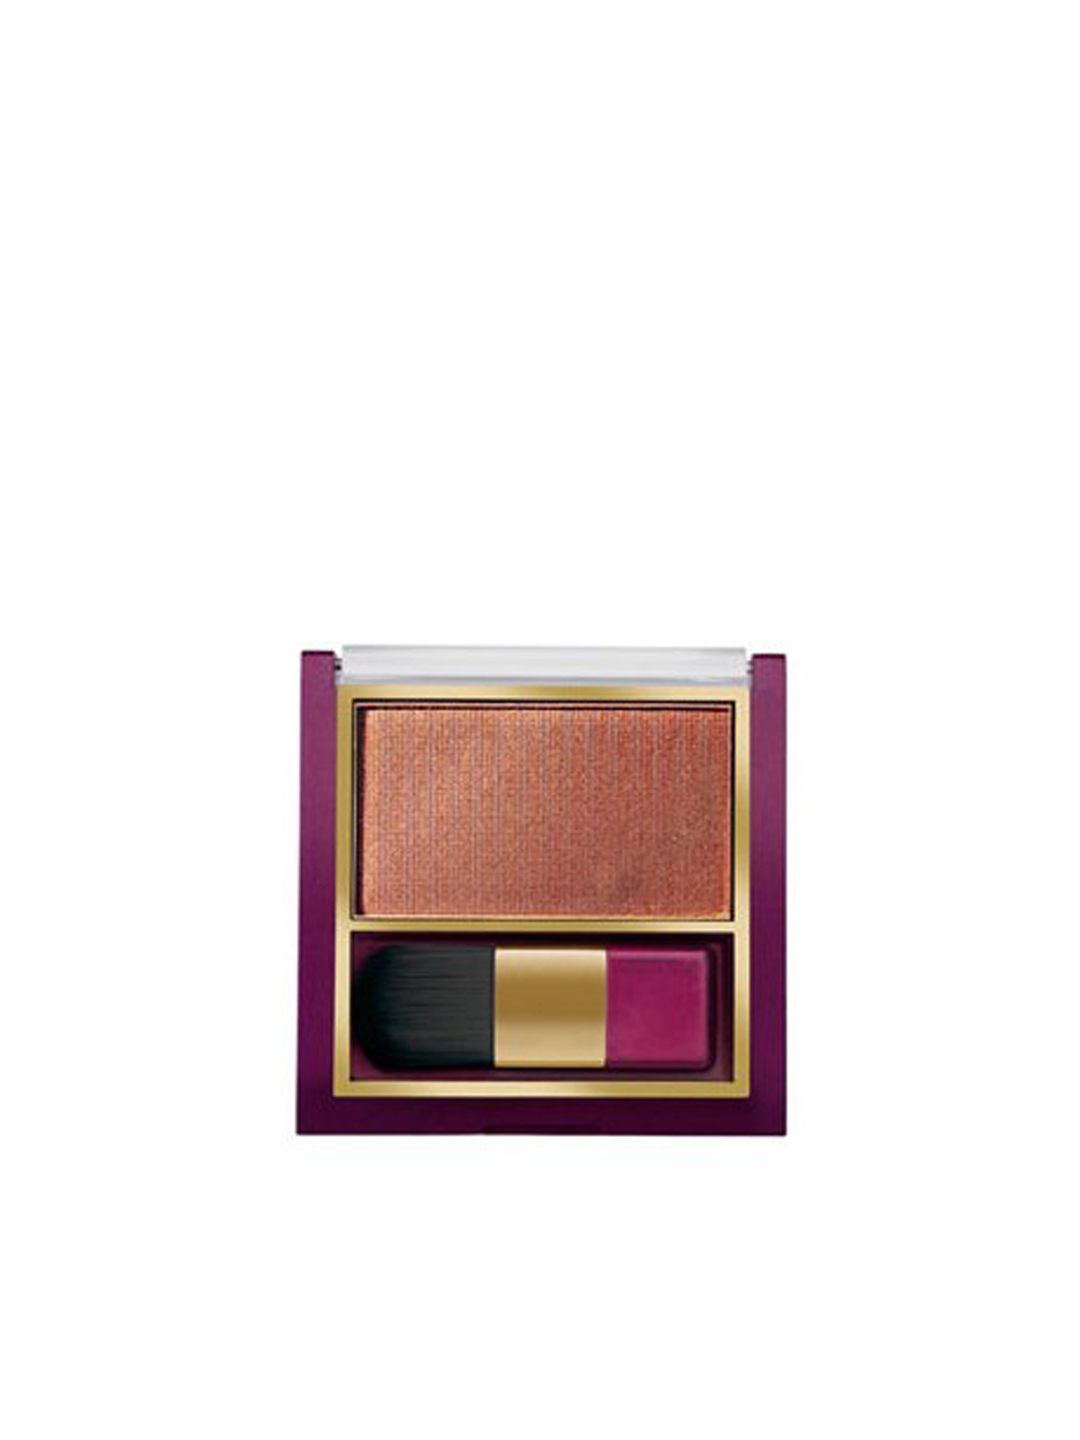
Lakme Women Pure Rouge Ginger Surprise Blusher
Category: Personal Care / Makeup / Highlighter and Blush
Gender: Women
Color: Rust
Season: Spring 2017
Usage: Casual